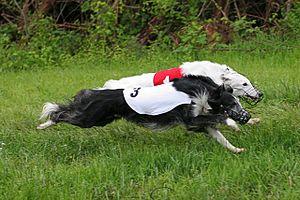
Lévriers de soie ou Silken Windhound, blancs et noirs
Le Lévrier de soie ou silken windhound est un Lévrier venant des États-Unis. Il s'agit d'une variété non reconnue officiellement par la Fédération cynologique internationale.